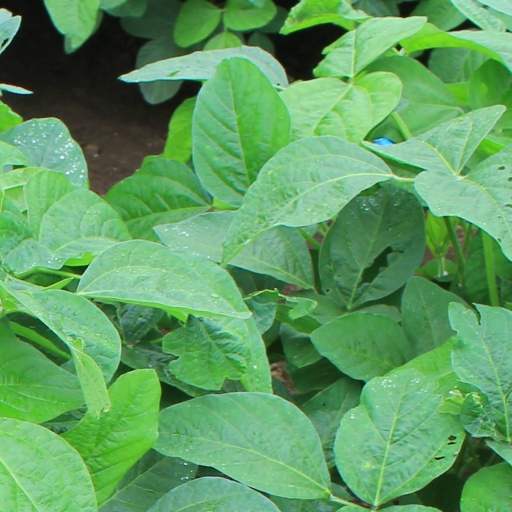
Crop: soybean